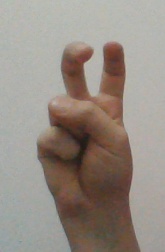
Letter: toot